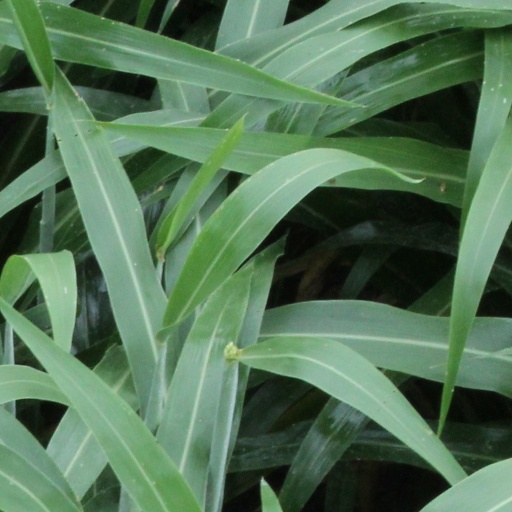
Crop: sorghum